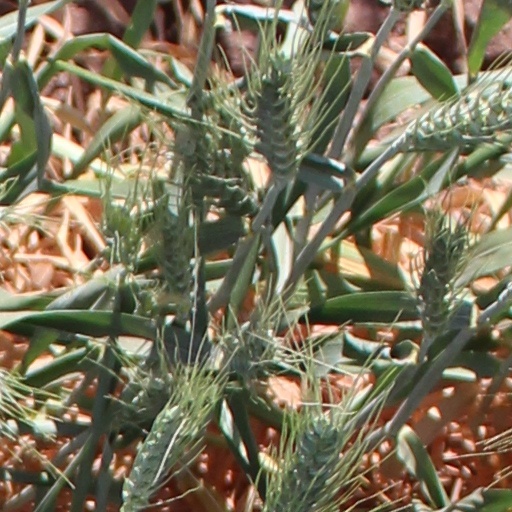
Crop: wheat